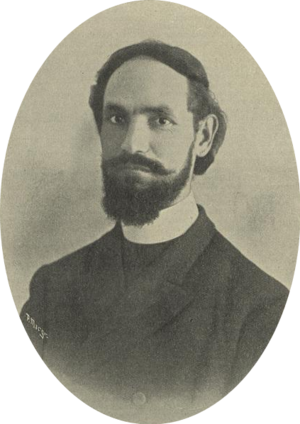
Manuel António Gomes, né le 9 décembre 1868 à Santiago de Cendufe et décédé le 21 décembre 1933 à Viana do Castelo, est un prêtre catholique portugais, scientifique et inventeur portugais.